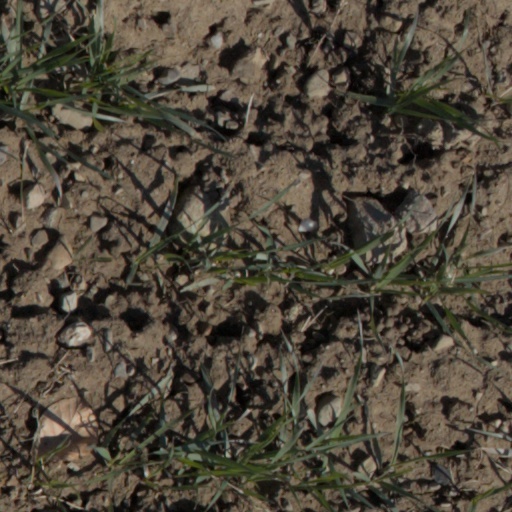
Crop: wheat